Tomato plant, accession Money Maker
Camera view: tilt-top (135 deg); turntable rotation: 0 degrees
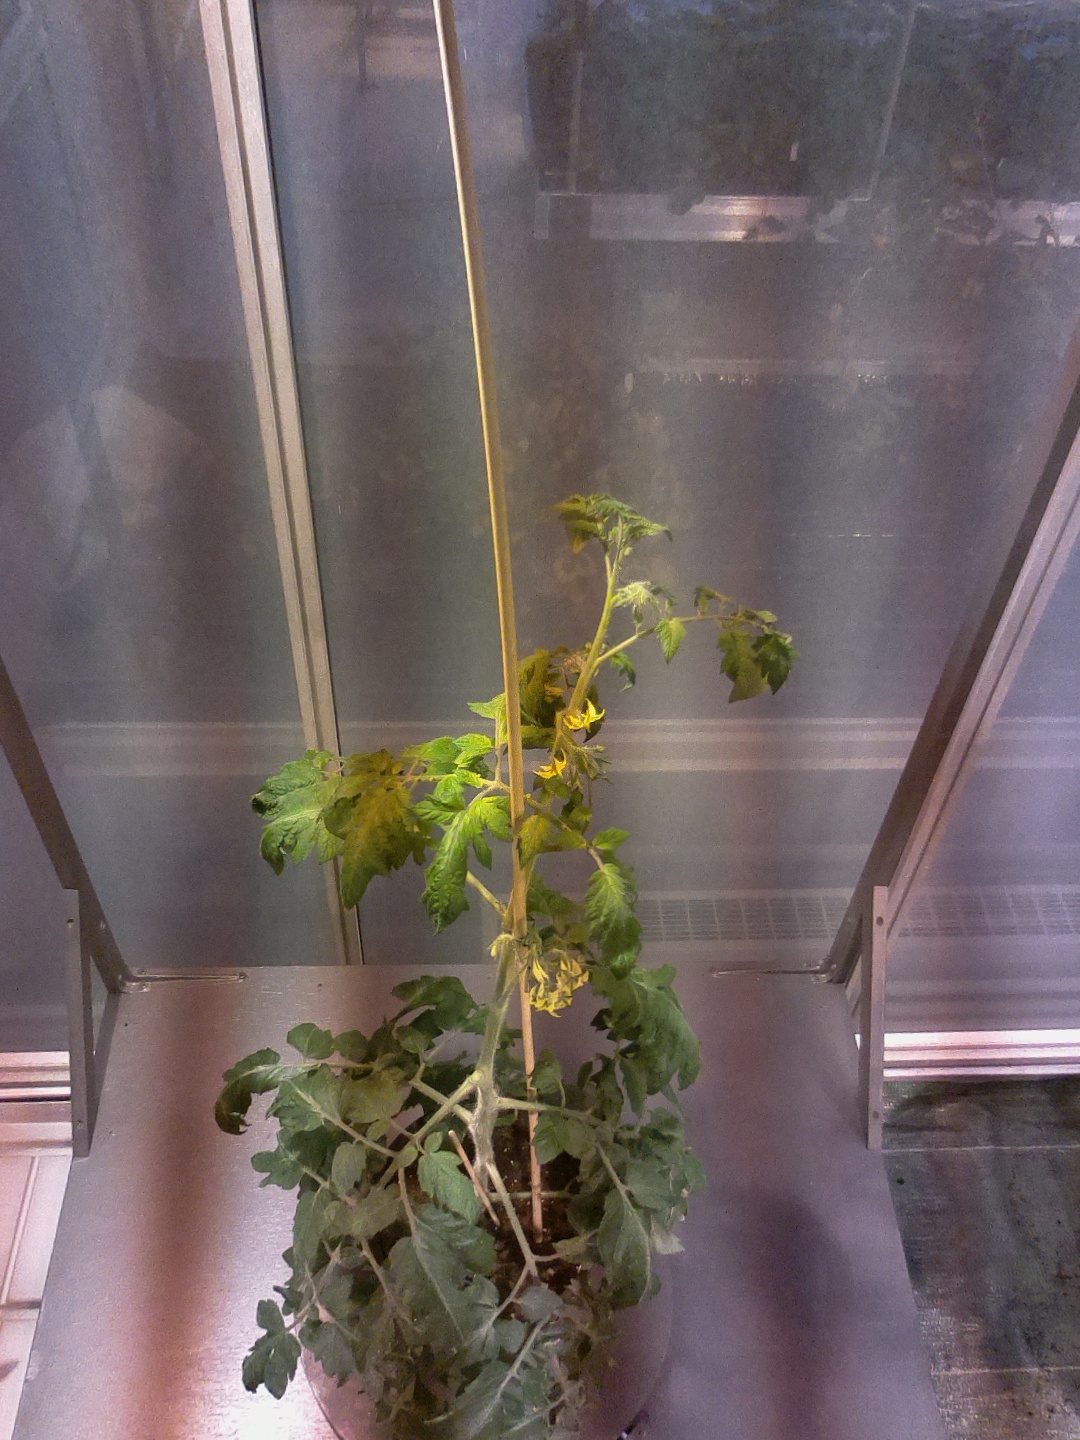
BBCH growth stage 68: Full flowering, 80%-90% of flowers open, more petals falling